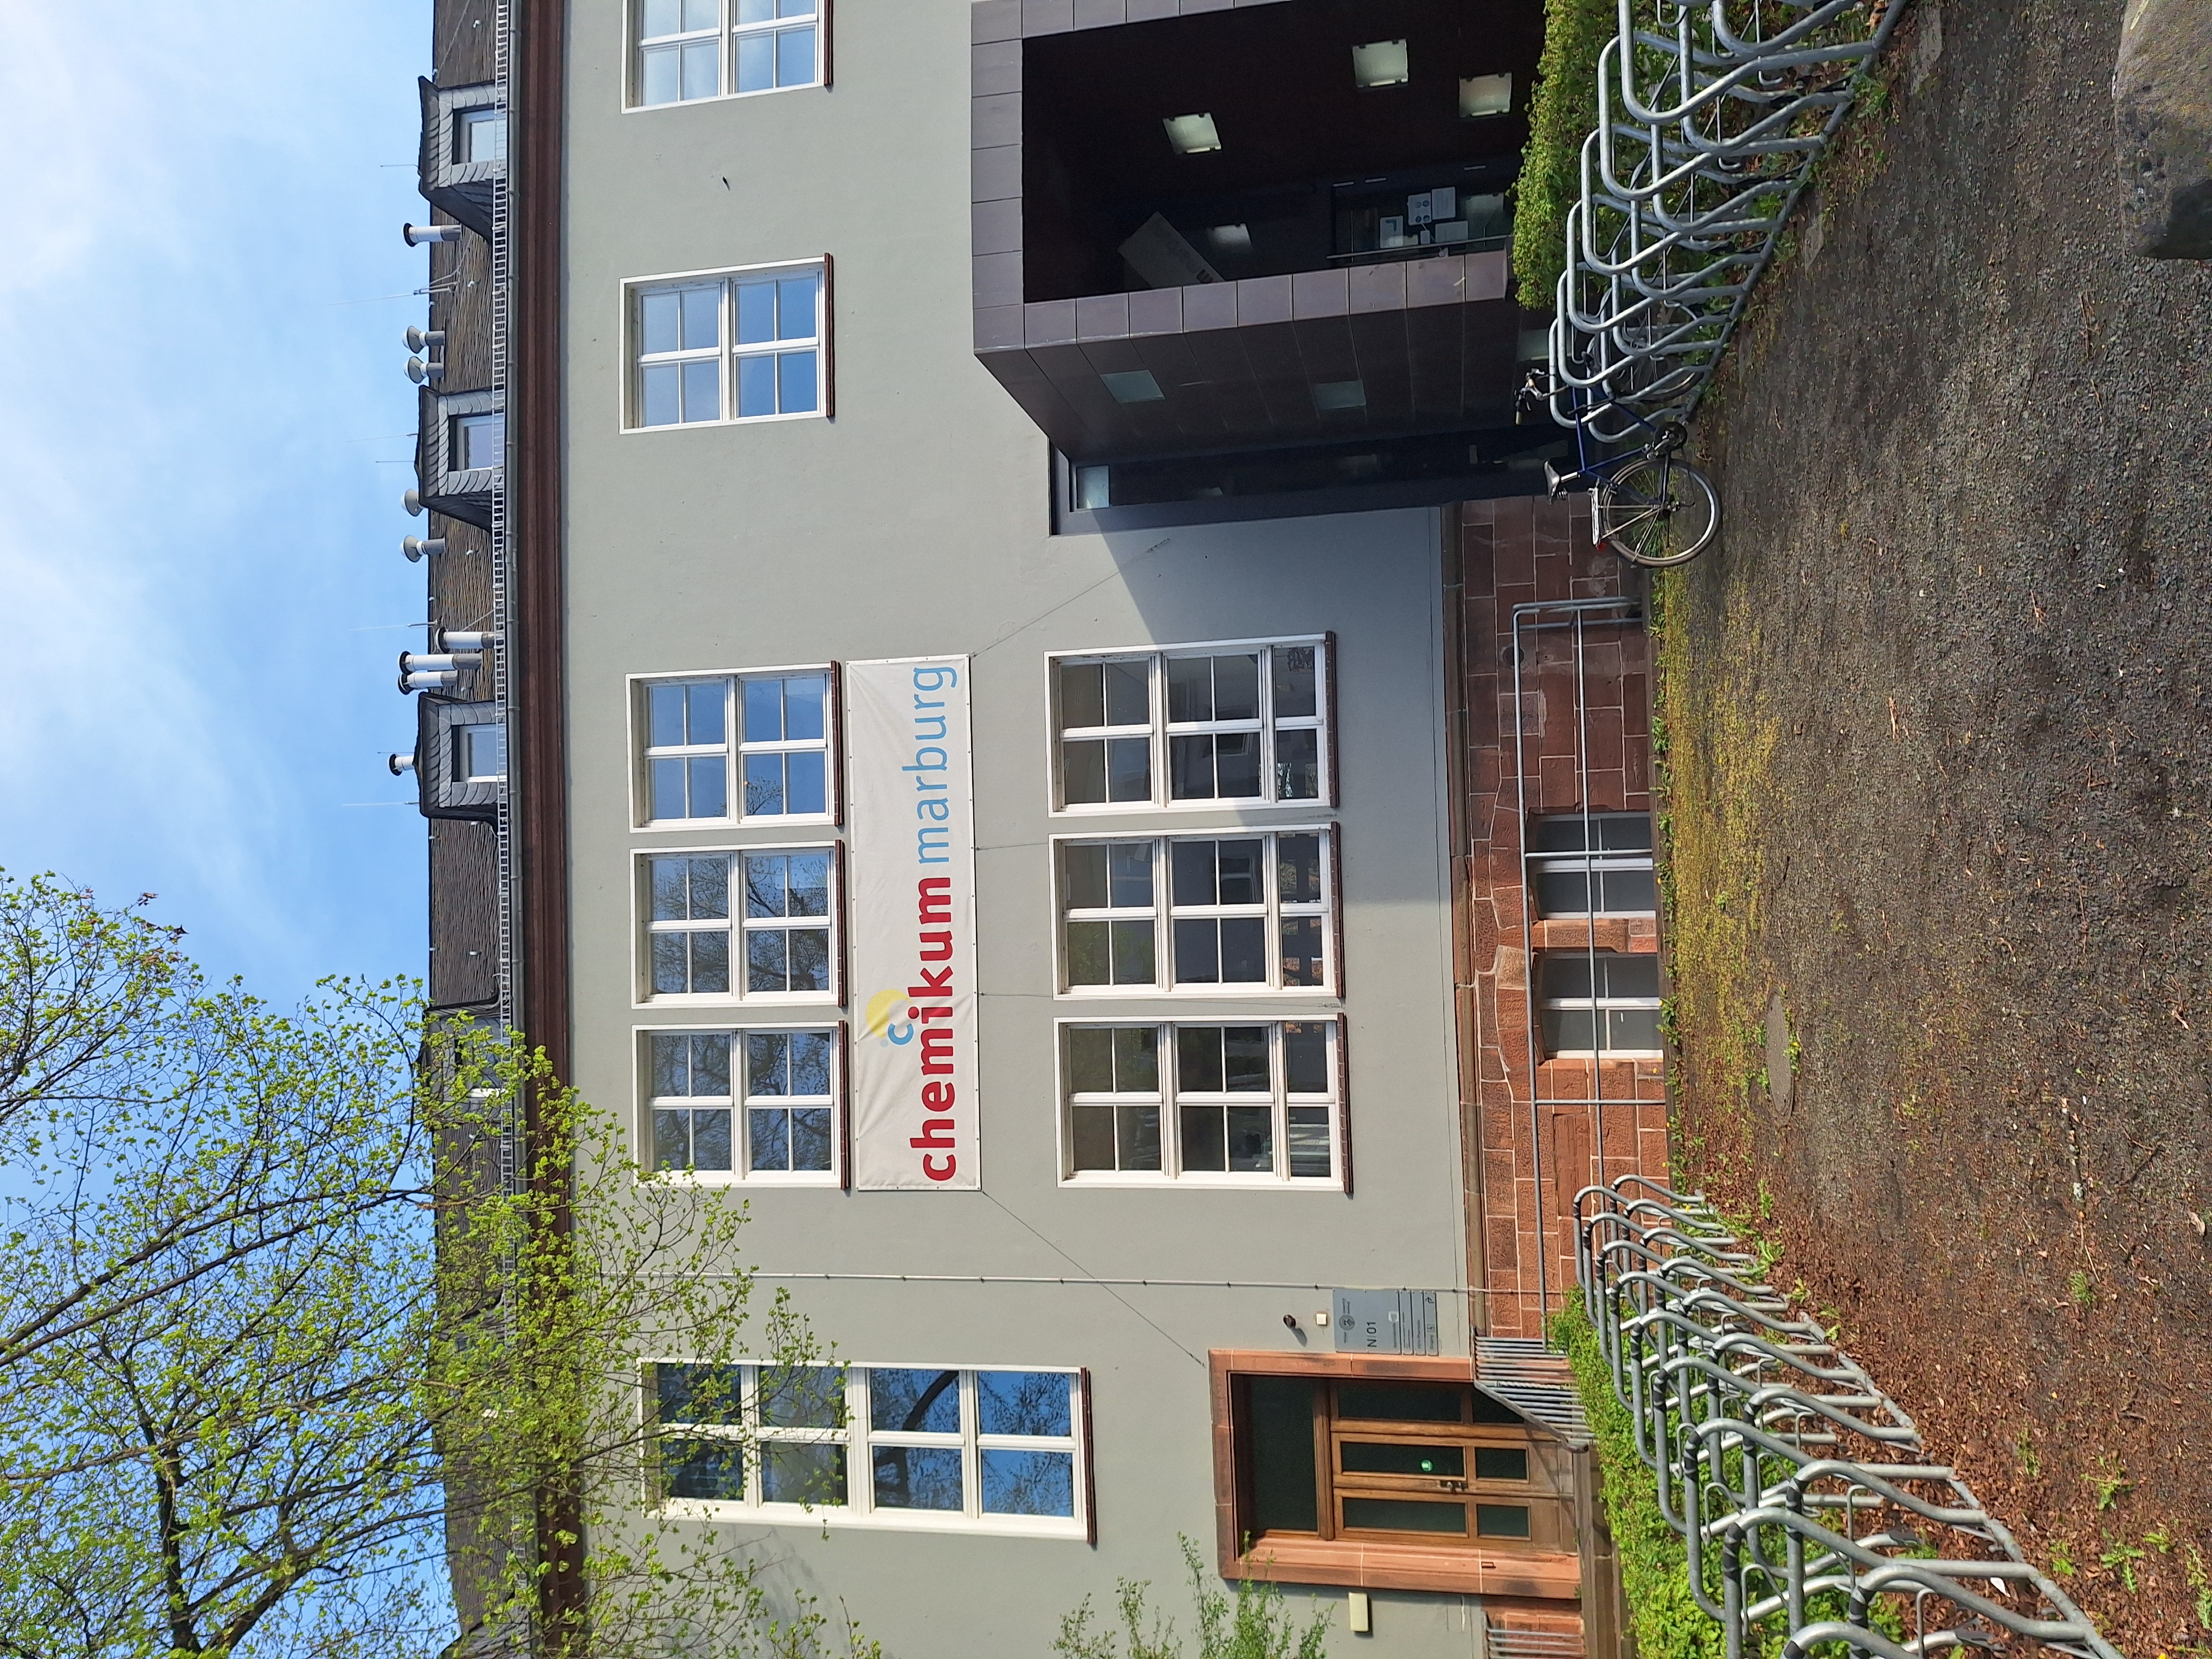
Building: Bahnhofstraße 7